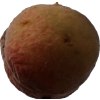
Label: peach